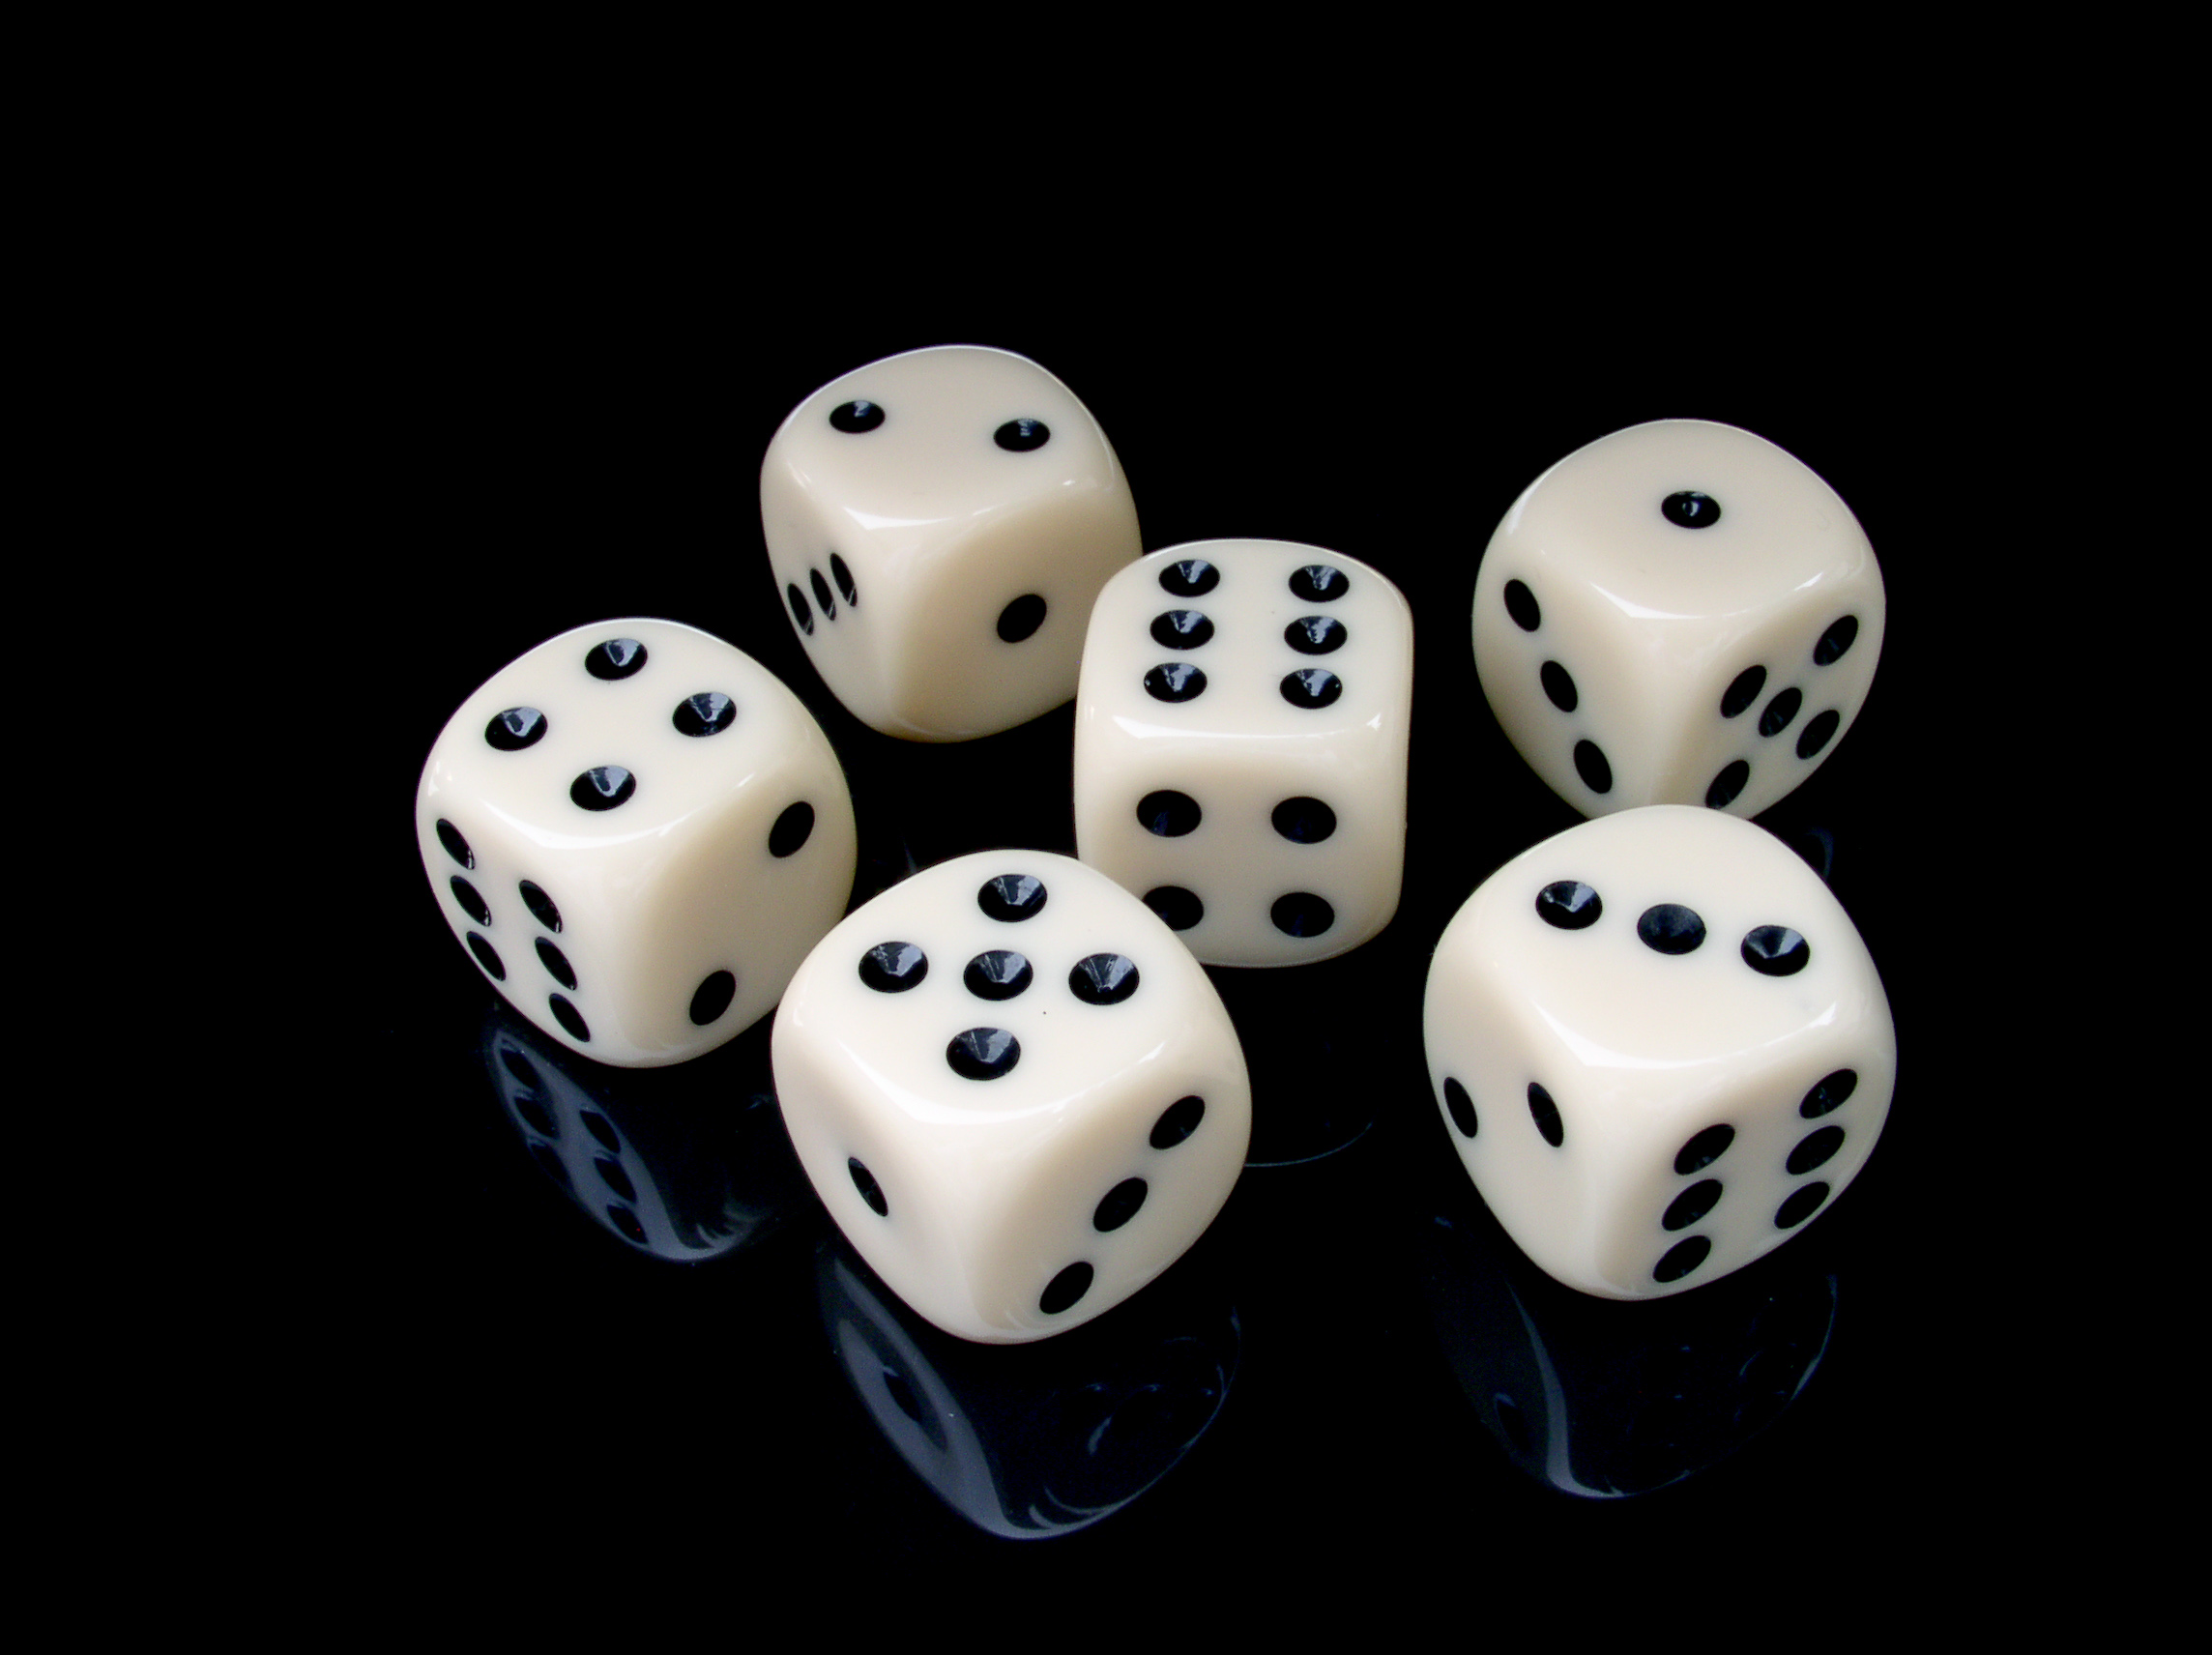
dice, dices, dice game, gambling, game, play, luck, bad luck, fortune, chance, good luck, misfortune, numbers, dots, games, indoor games and sports, recreation, sports, tabletop game